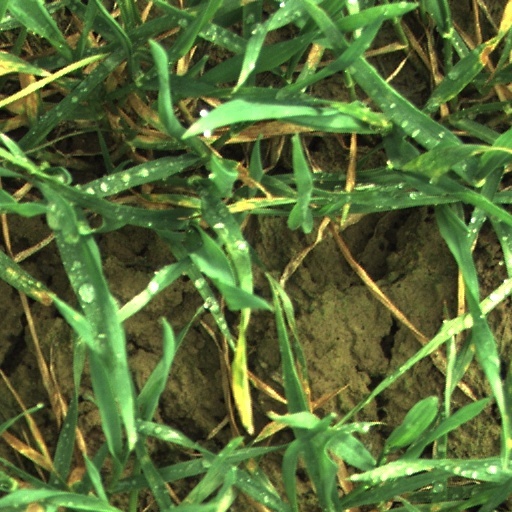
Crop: wheat